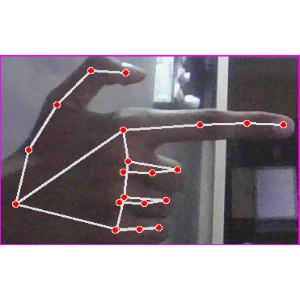
अक्षर: ब